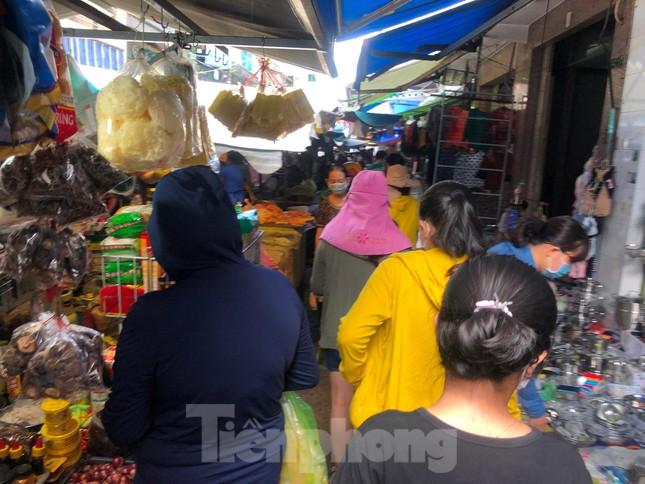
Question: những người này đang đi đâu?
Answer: đang đi chợ